Civic Museum of Crema

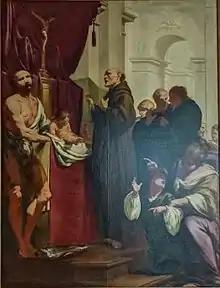
"Miracle of St Peter of Alcantara" by Giovanni Battista Lucini

The artistic section, mainly pictorial, collects works of art from the 16th century to the present day.